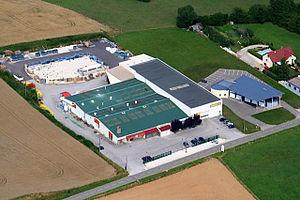
Gindro S.A. - Entreprise de Montbozon.
Montbozon est une commune française située dans le département de la Haute-Saône, en région Bourgogne-Franche-Comté.